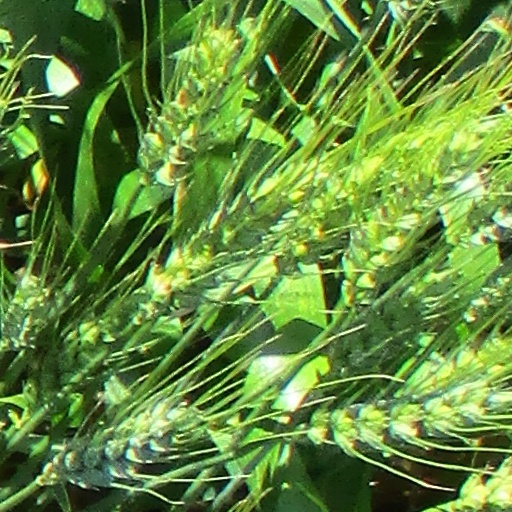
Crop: wheat